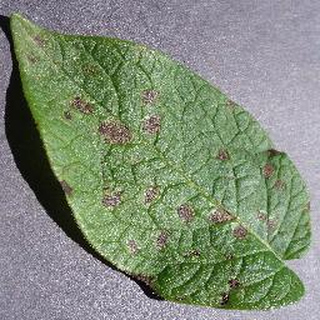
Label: potato_early_blight